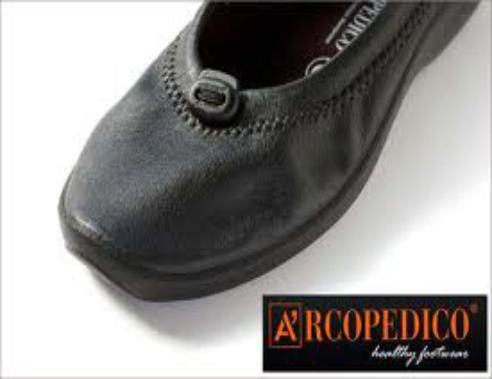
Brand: Arcopedico
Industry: Clothes